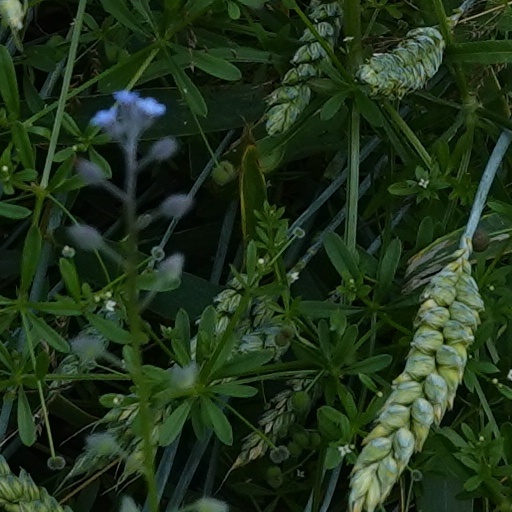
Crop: wheat